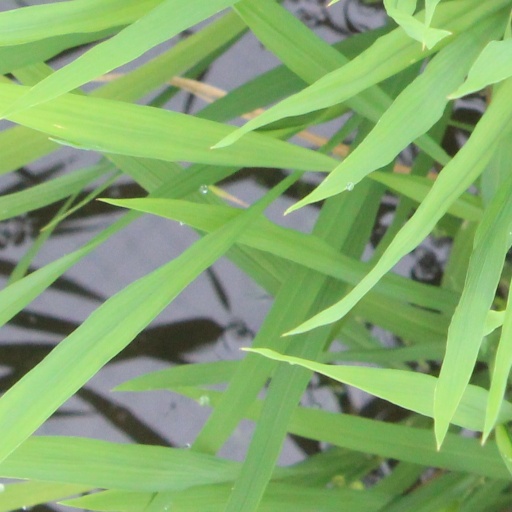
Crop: rice